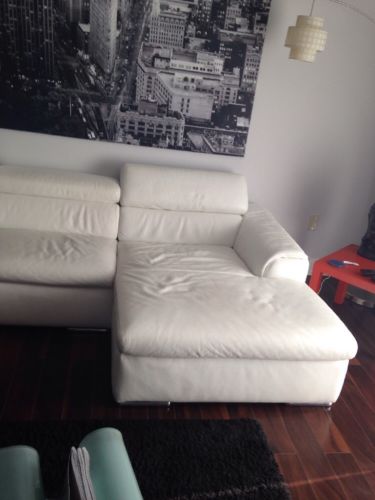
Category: sofa